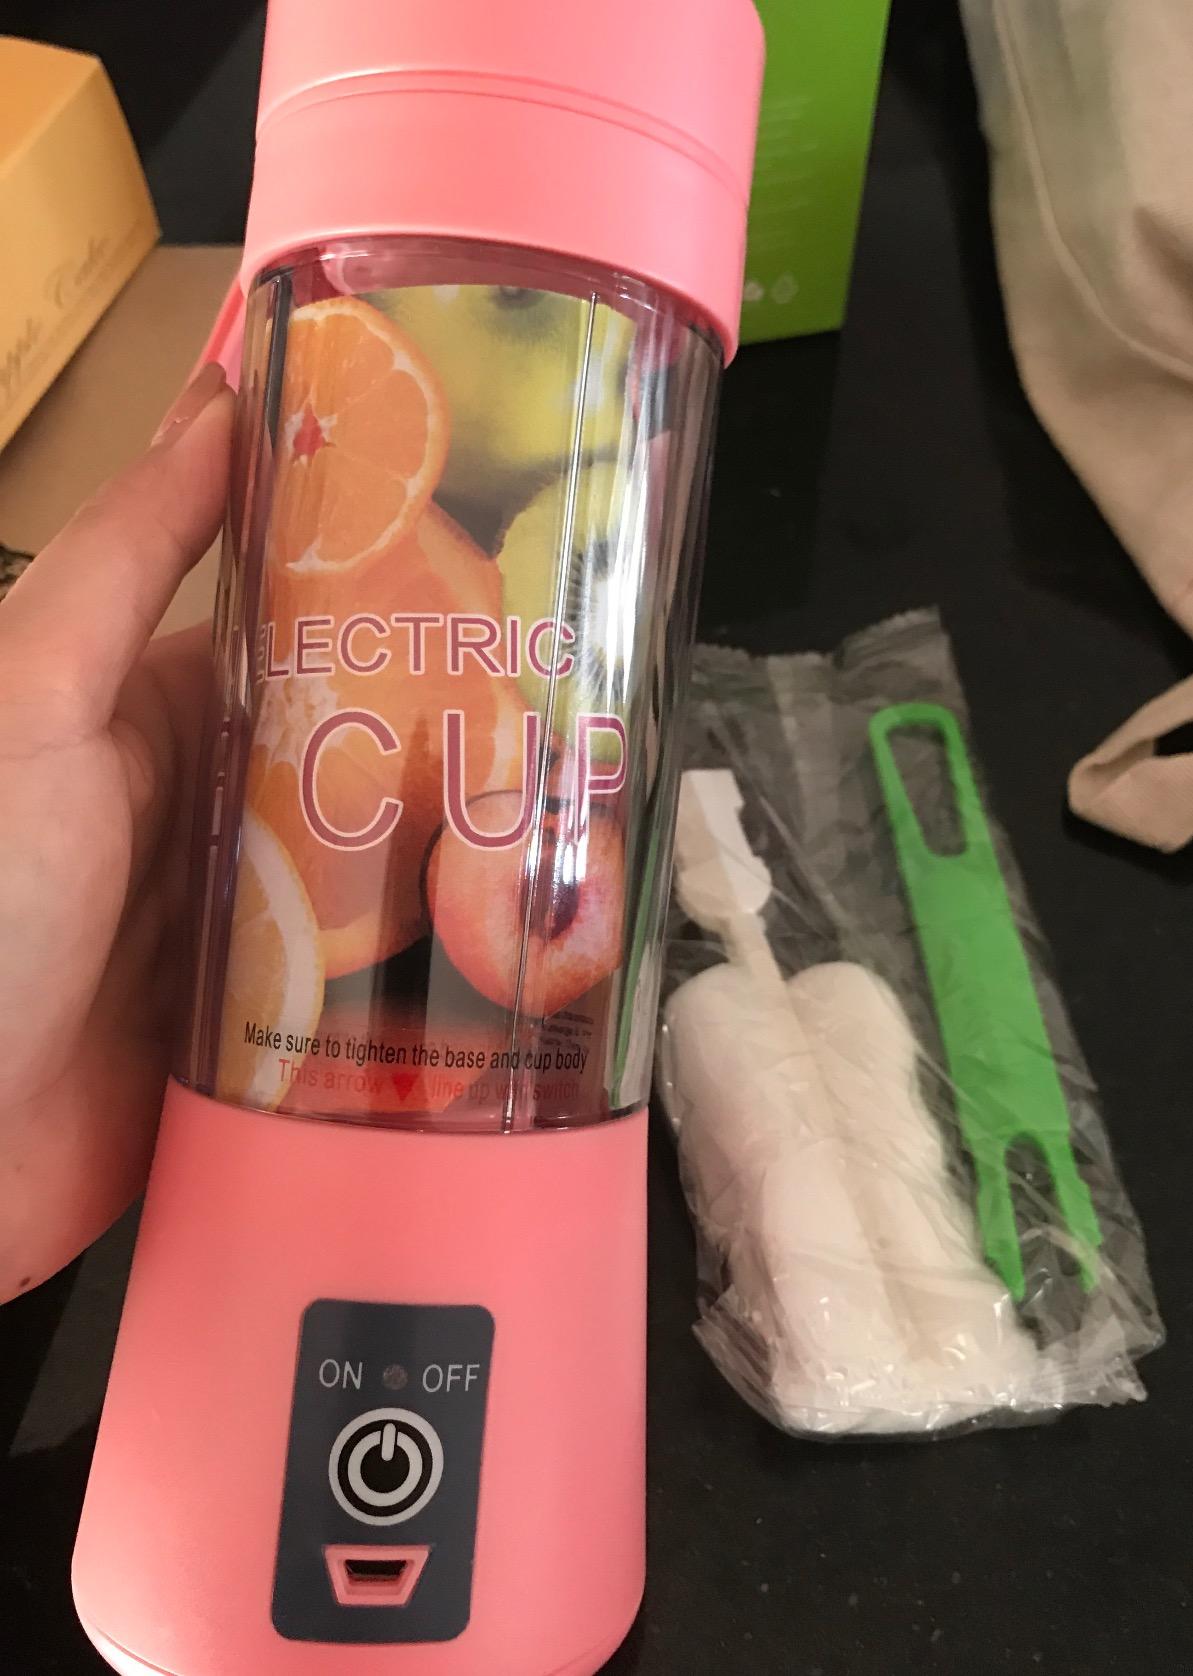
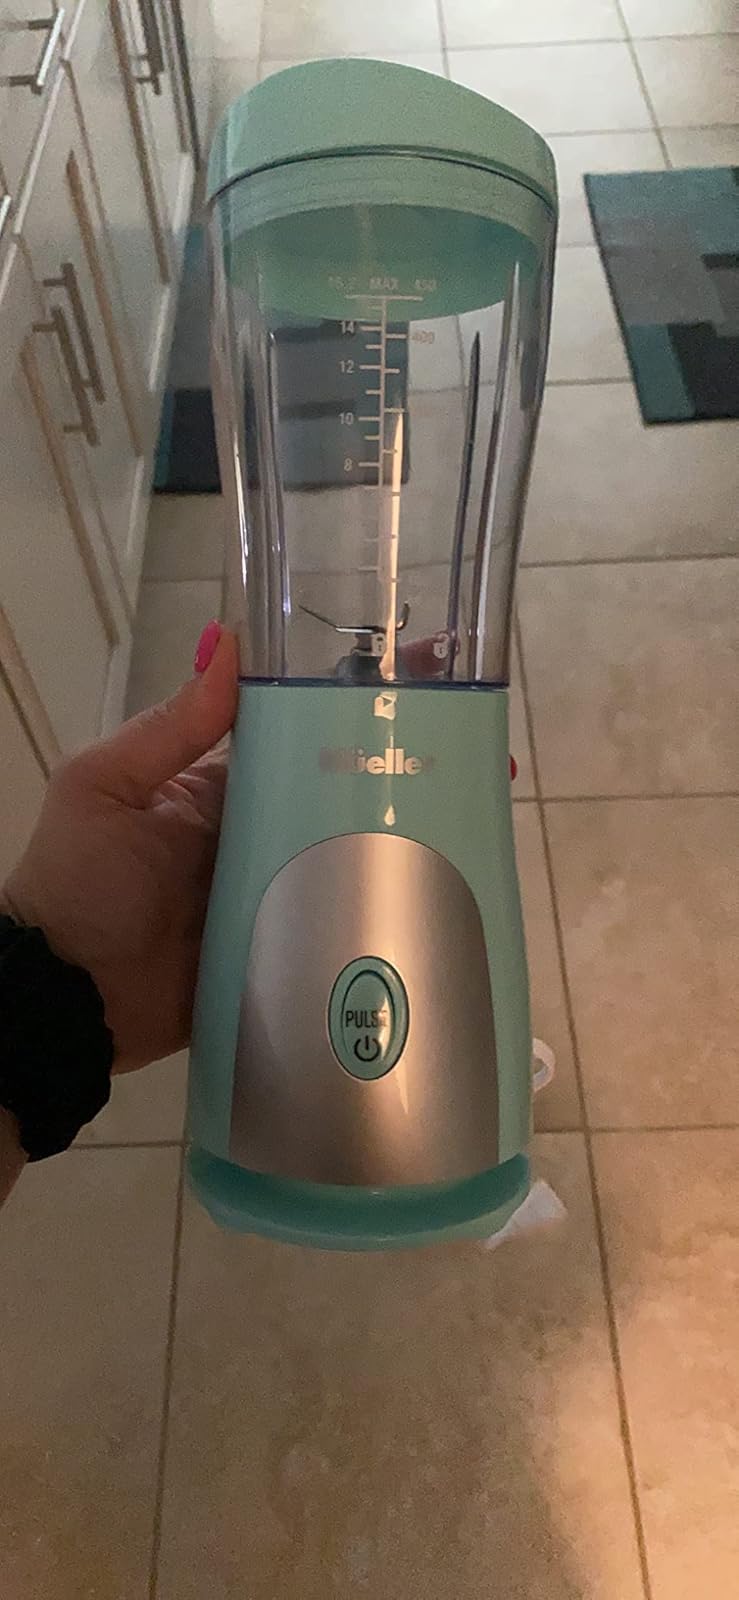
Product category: items_blender
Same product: no